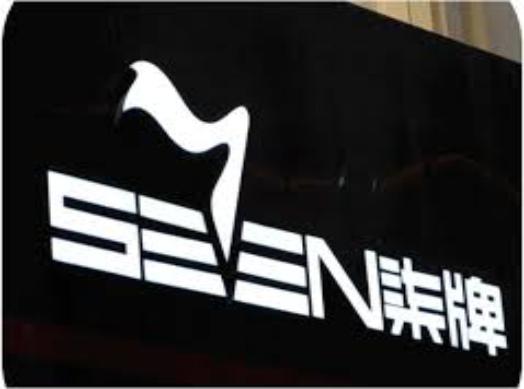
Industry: Clothes